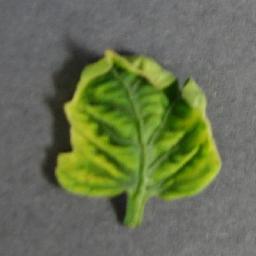
Label: Tomato___Tomato_Yellow_Leaf_Curl_Virus